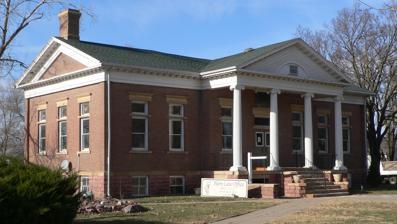
Building: Yankton Carnegie Library
Country: United States of America
Year built: 1902
United States historic place Yankton Carnegie Library U.S. National Register of Historic Places The library in 2010 Show map of South Dakota Show map of the United States Location 4th and Capitol Sts., Yankton, South Dakota Coordinates 42°52′17″N 97°23′26″W / 42.87139°N 97.39056°W / 42.87139; -97.39056 ( Yankton Carnegie Library ) Area less than one acre Built 1902-03 Built by August Goetz Architectural style Neoclassical NRHP reference No. 79002412 Added to NRHP August 7, 1979 The Yankton Carnegie Library is a historic building in Yankton, South Dakota . It was built as a Carnegie library in 1902–03, and is Neoclassical style in style.  It was built by German-born contractor August Goetz . It was a public library from 1903 to 1973. It served as the town's library from 1903 to 1973, and later served as the Lewis and Clark Mental Health Center . It has been listed on the National Register of Historic Places since August 7, 1979. References